Mamia Alasania

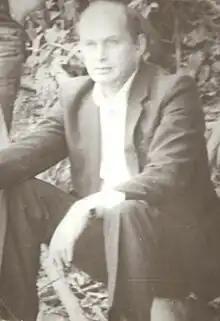
Mamia Alasania, მამია ალასანია

Mamia Alasania was a colonel of the Georgian Armed Forces, defending the Government of the Georgian Autonomous Republic of Abkhazia from Abkhaz separatists during the conflict in Abkhazia in 1990s. When the city of Sukhumi fell to the Abkhaz separatist forces, Mamia Alasania, along with Zhiuli Shartava, Guram Gabiskiria, Alexander Berulava, Geno Adamia and others, refused to flee and was captured by the Abkhaz militants. He was killed during the Sukhumi Massacre, on September 27, 1993.